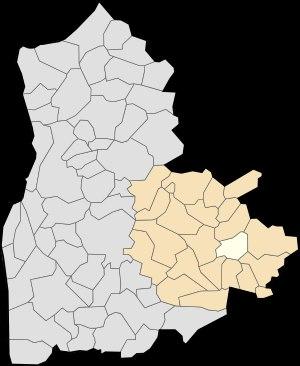
Selles est une commune française située dans le département du Pas-de-Calais en région Hauts-de-France.